Owen Gorman

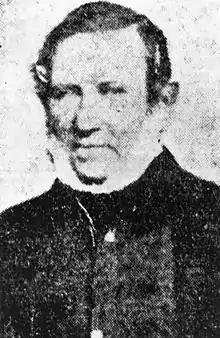
Lieutenant Owen Gorman

Owen Gorman (1799–1862) was a British Army officer and commandant of the Moreton Bay penal colony.